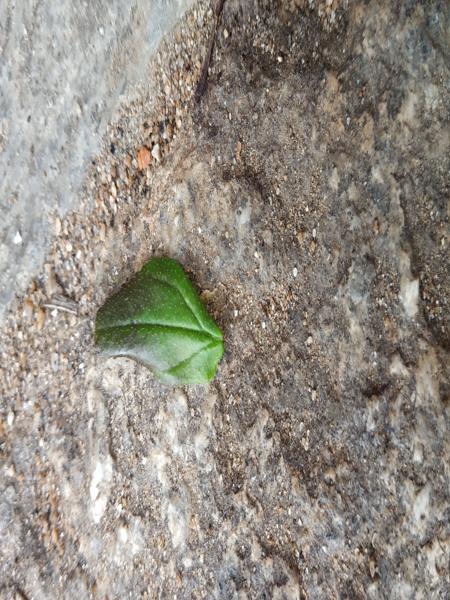
Plant: Astma_weed